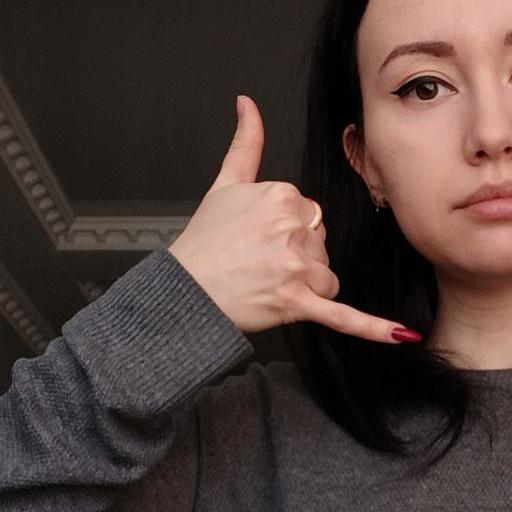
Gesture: call